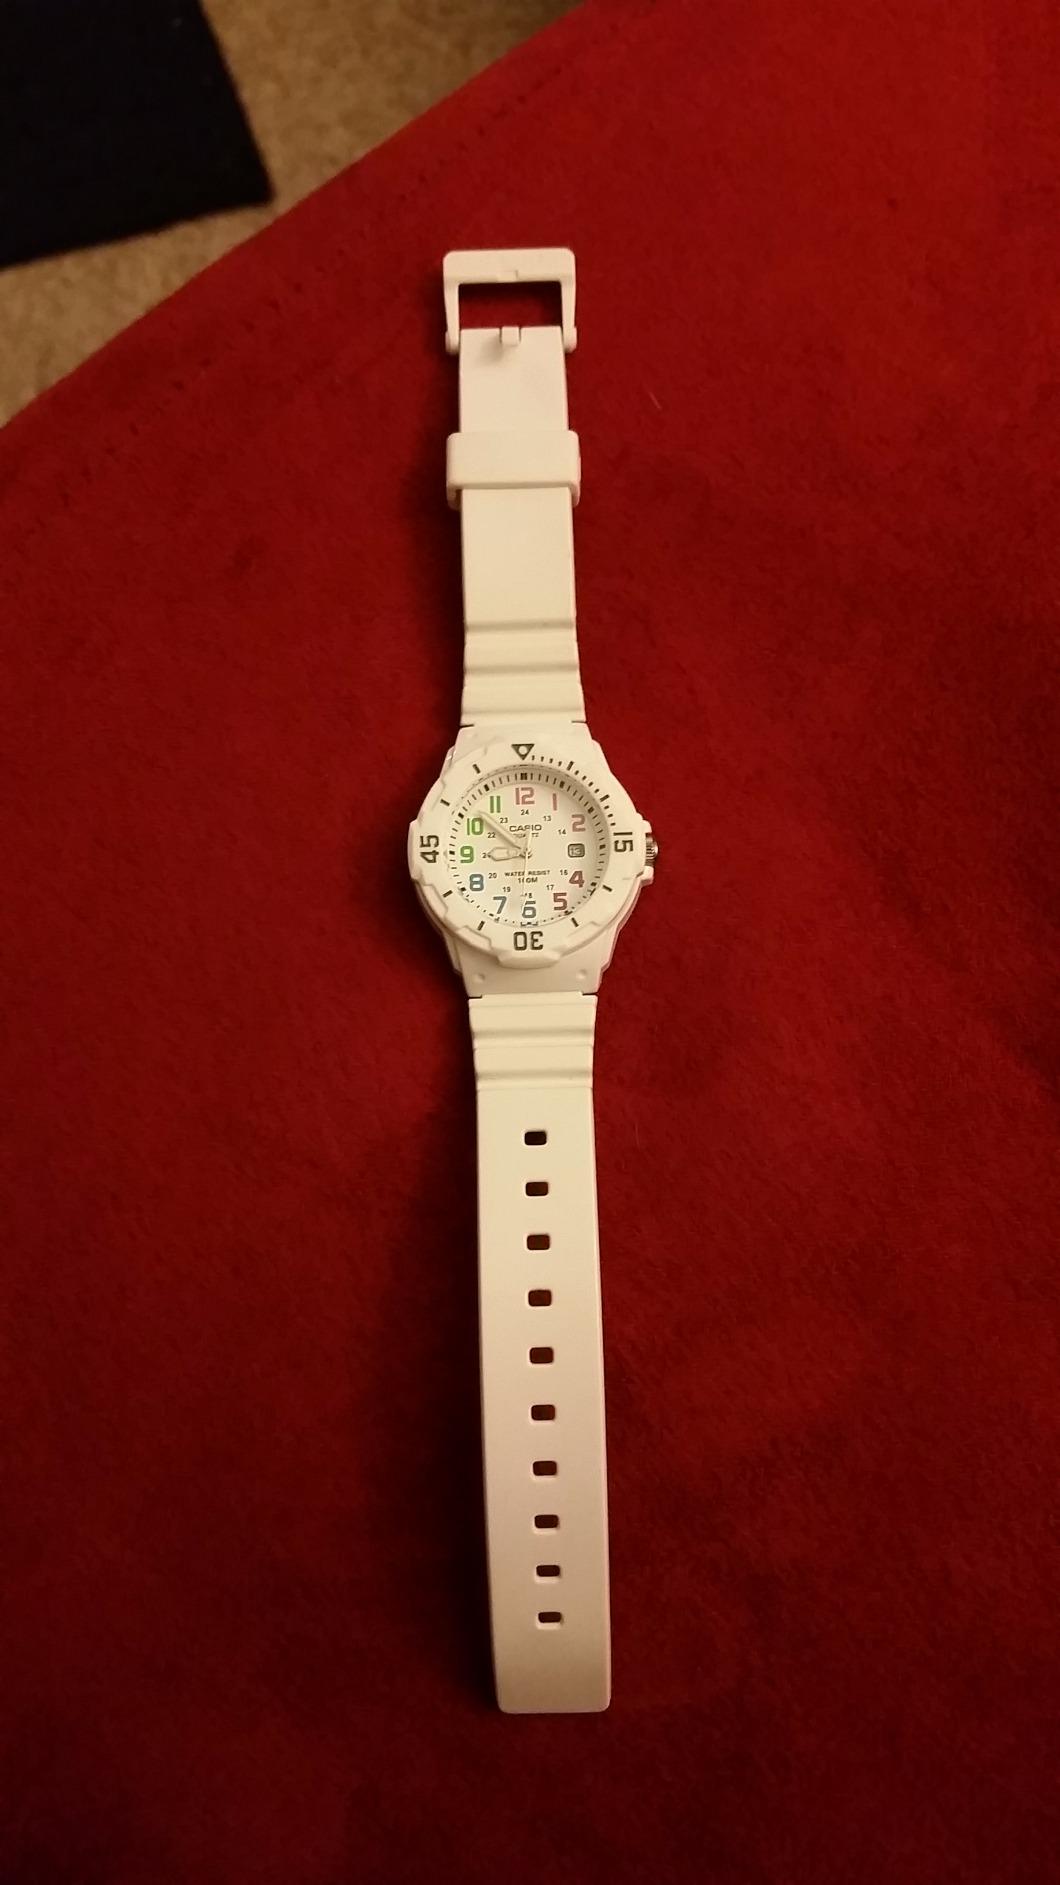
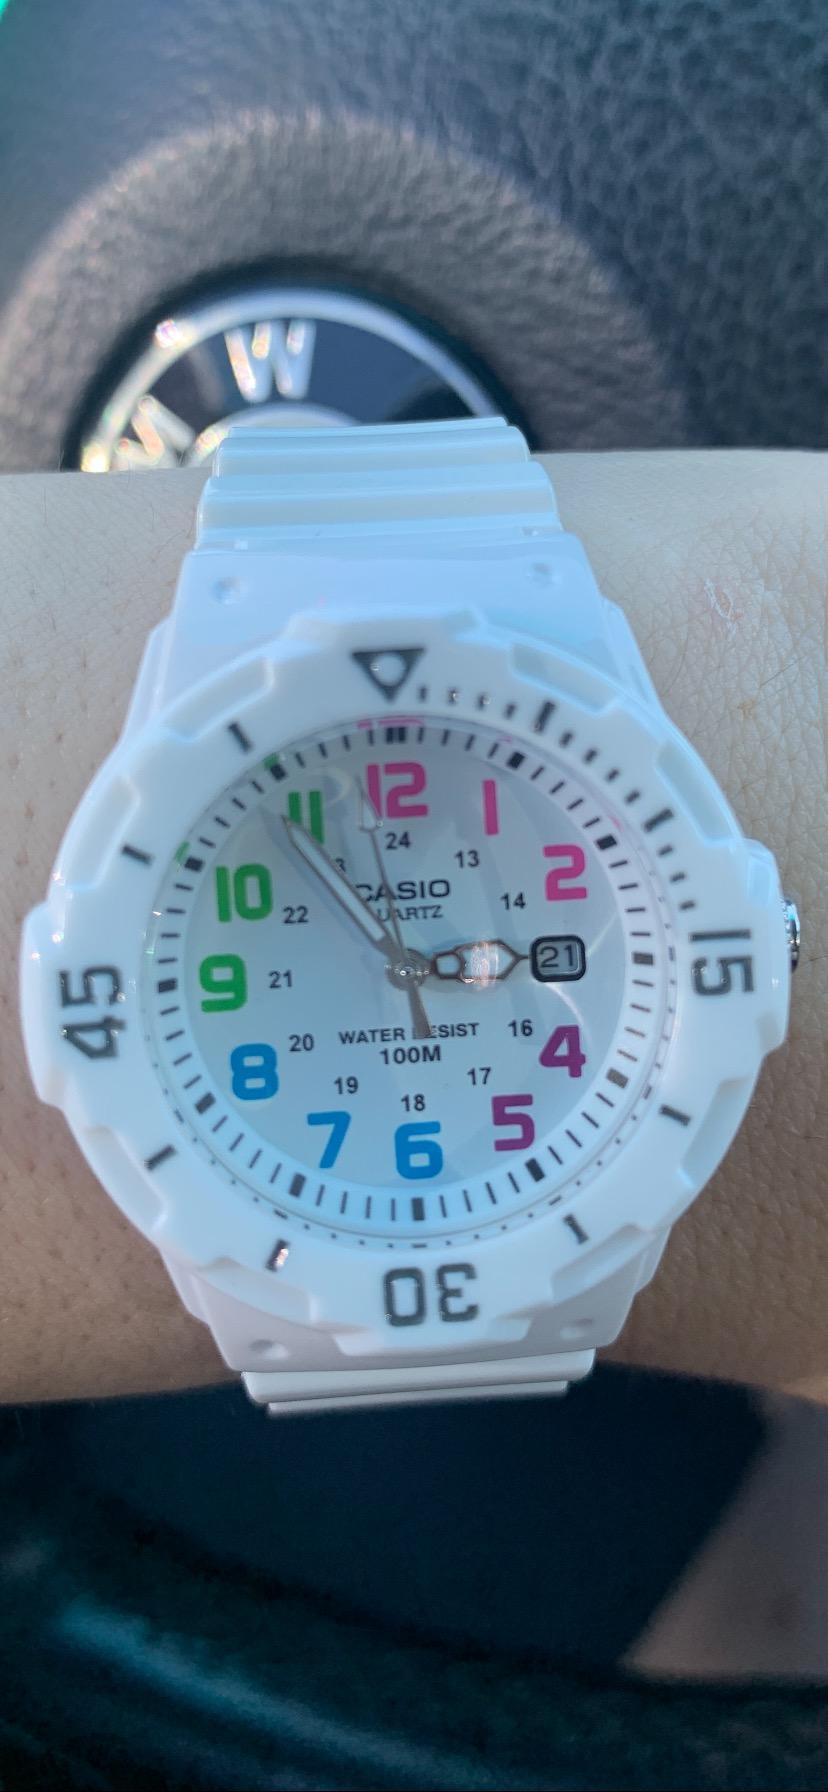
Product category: accessories_watch
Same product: yes